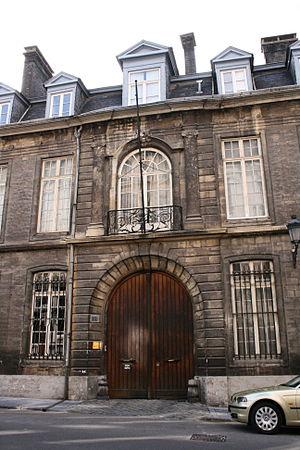
Les Visiteurs : La Révolution est un film franco-tchéco-belge réalisé par Jean-Marie Poiré sorti en 2016.
La rue aux Laines à Bruxelles va de la place du Sablon à la rue Héger-Bordet, où elle se termine en cul-de-sac face à l'institut Jules Bordet.
Cet article recense le patrimoine immobilier protégé à Bruxelles-ville. Le patrimoine immobilier protégé fait partie du patrimoine culturel en Belgique.